Eastern Washington Eagles football

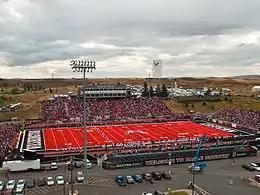
Roos Field with red turf installed in 2010

The EWU football team plays at Roos Field, opened in 1967 and recently expanded and renovated in 2004 and 2010 to seat 11,702. The stadium was originally named Woodward Field in honor of former Eagles head football and basketball coach Arthur C. Woodward. It replaced the original Woodward Field, which was located near the present JFK Library.